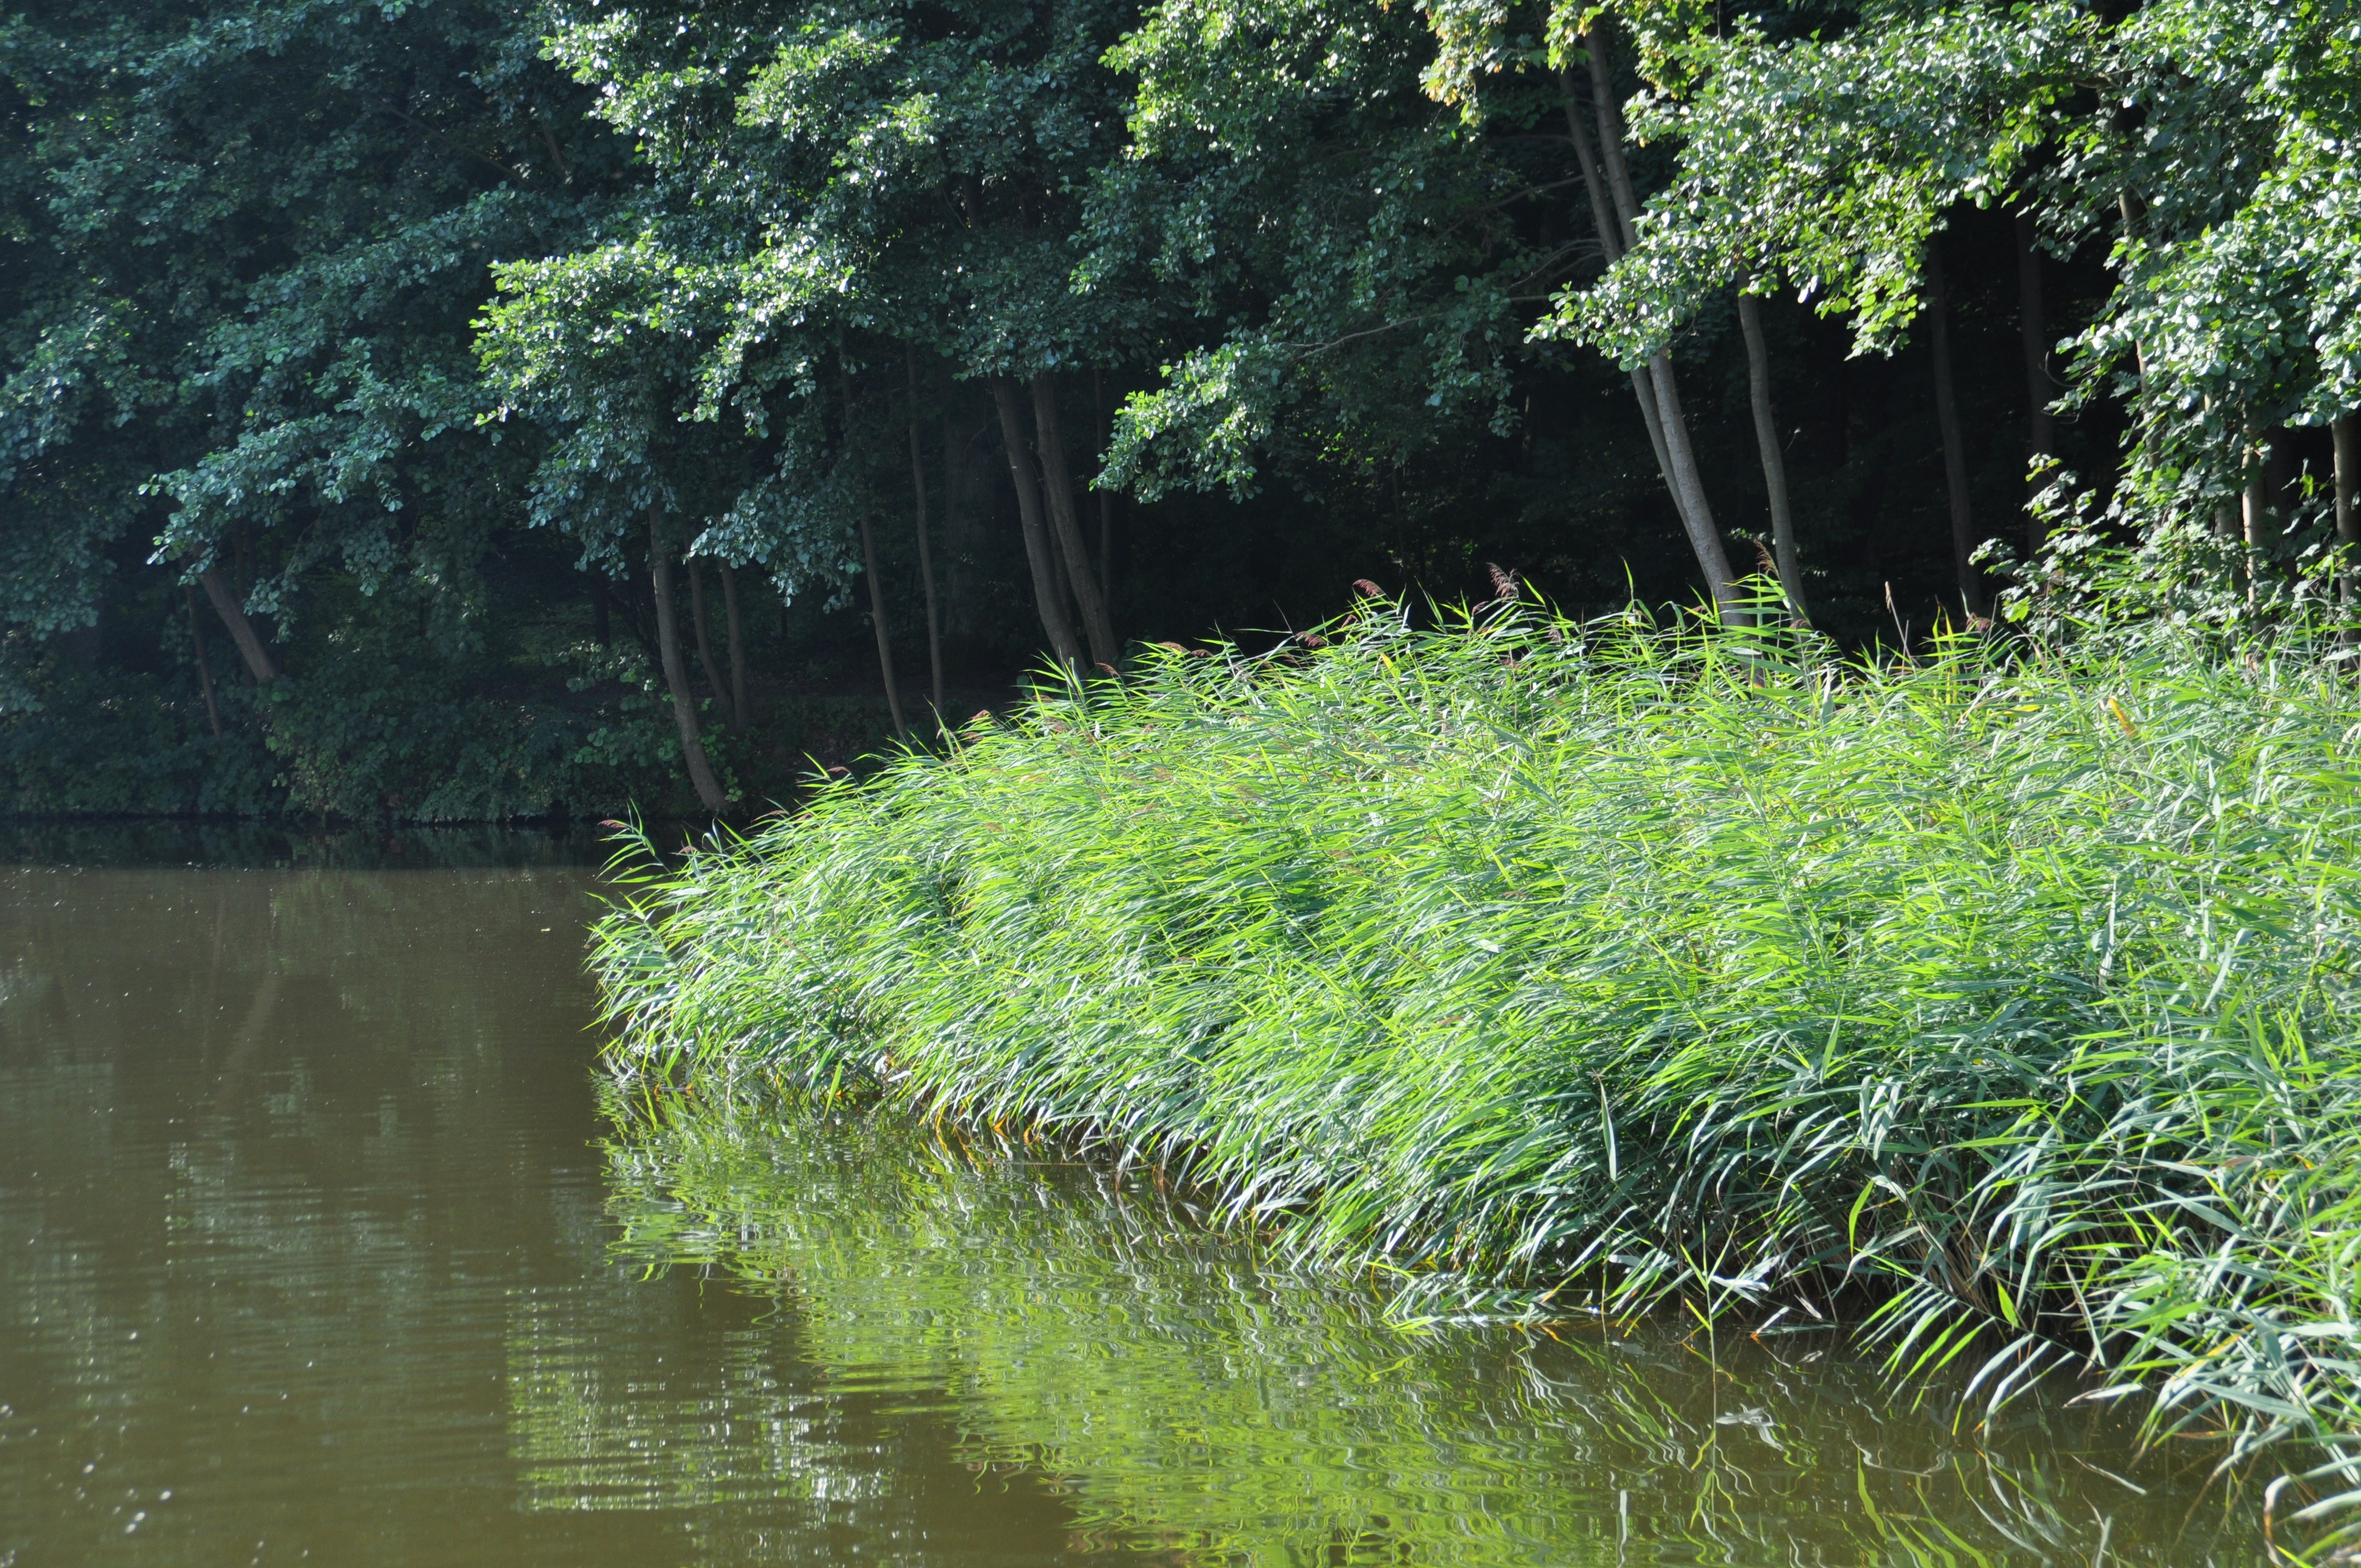
tree, water, nature, grass, swamp, plant, flower, river, reed, pond, stream, green, botany, garden, waterway, bank, vegetation, shrub, wetland, woodland, habitat, ecosystem, m ritz, natural environment, grass family, woody plant